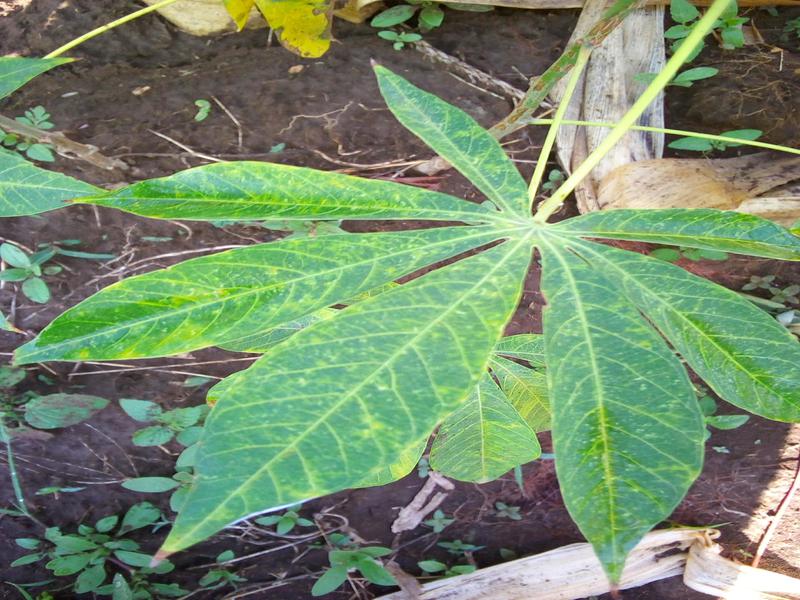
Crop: cassava
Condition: brown_streak_disease